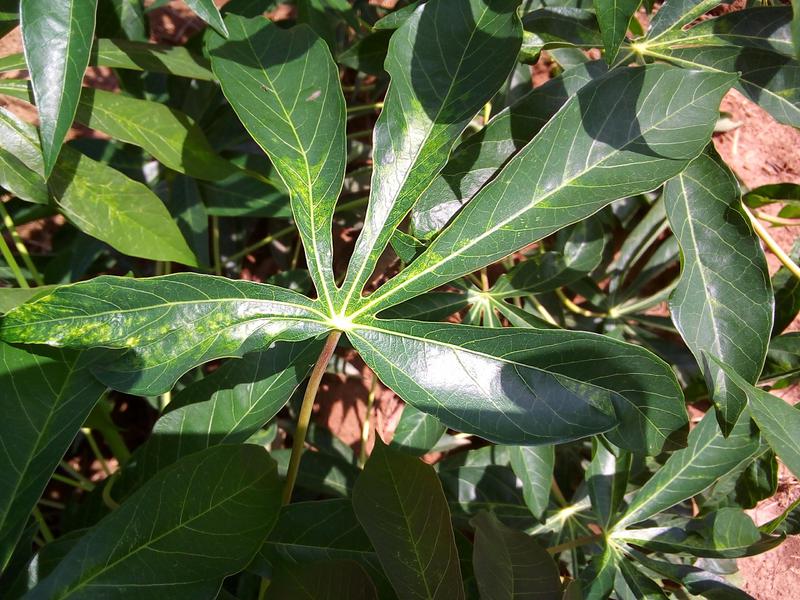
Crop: cassava
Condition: mosaic_disease